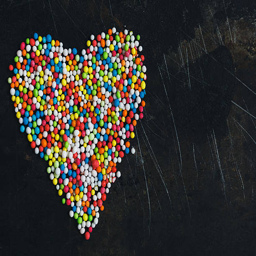
food in the form of heart